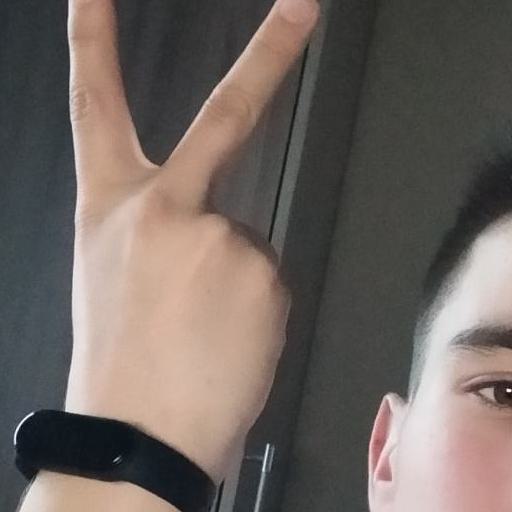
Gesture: peace_inverted